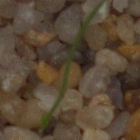
Label: loose_silkybent